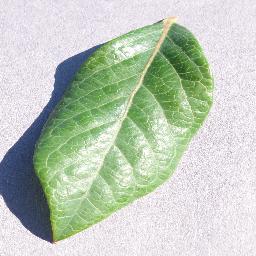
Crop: blueberry
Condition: healthy